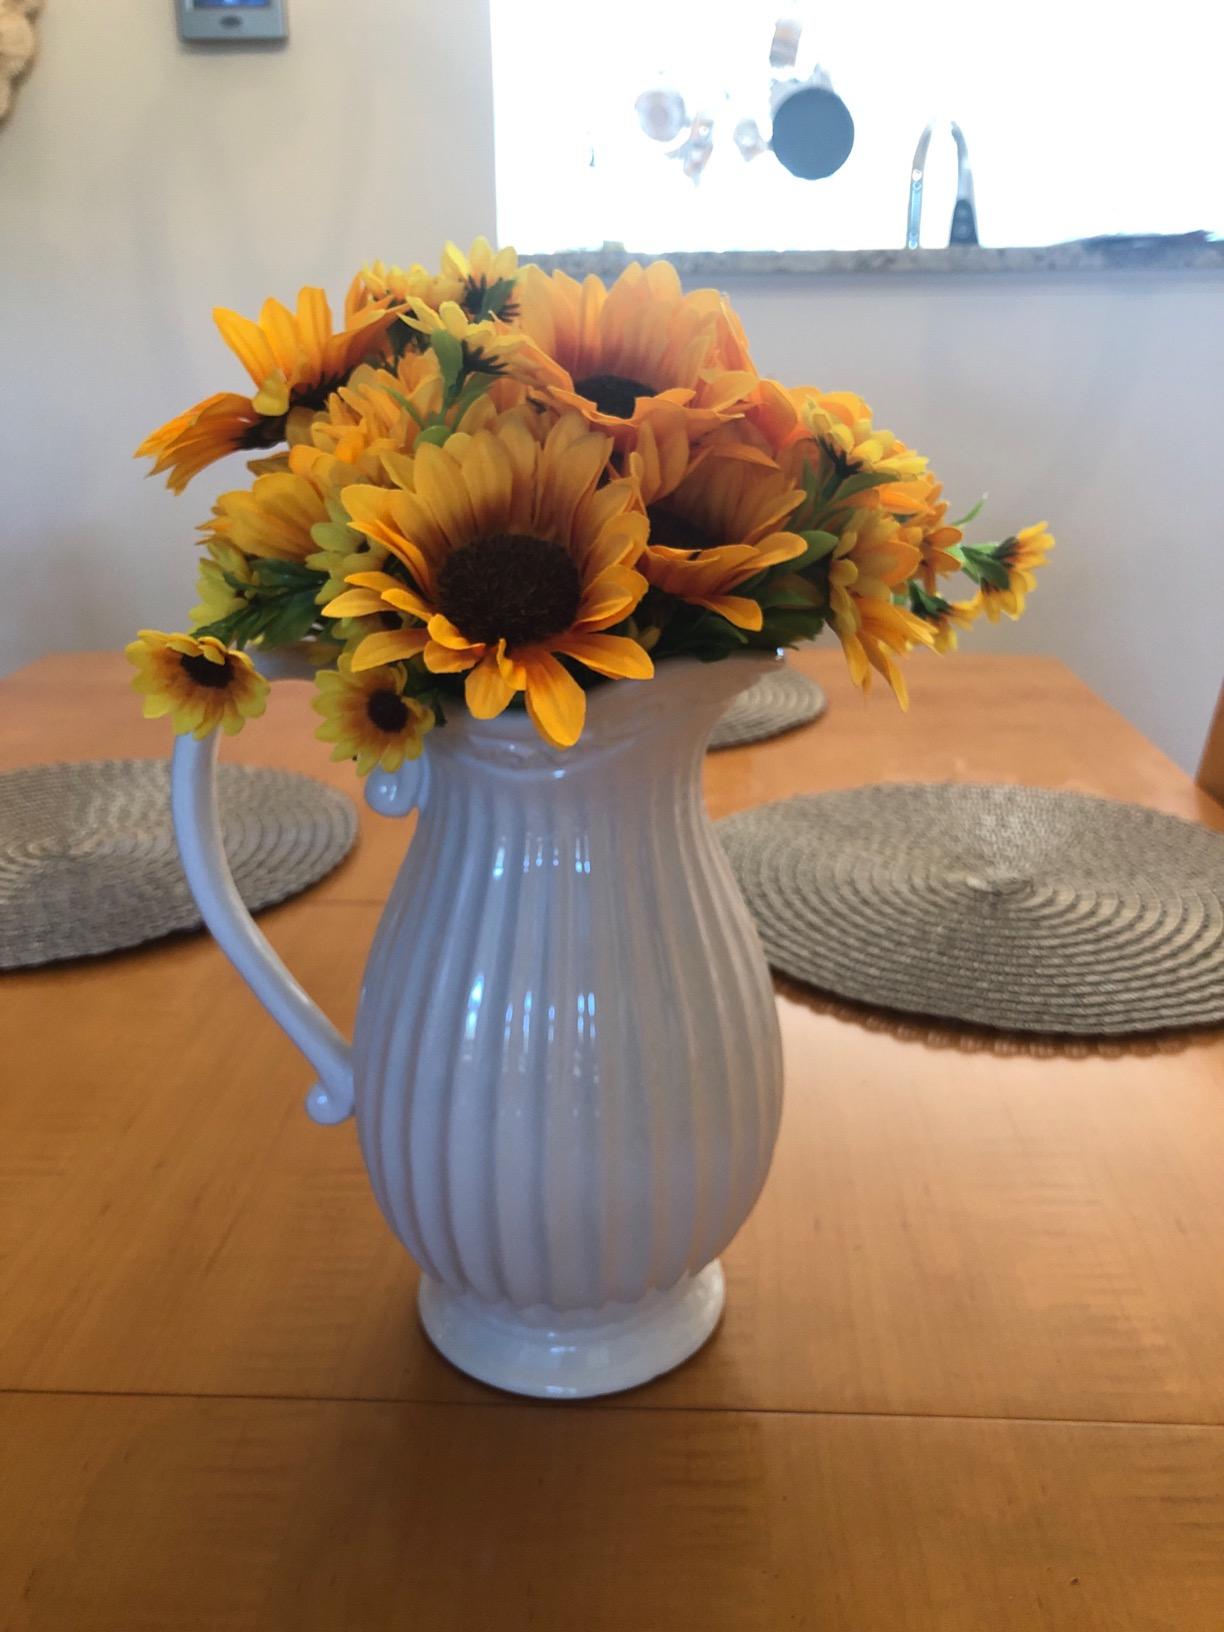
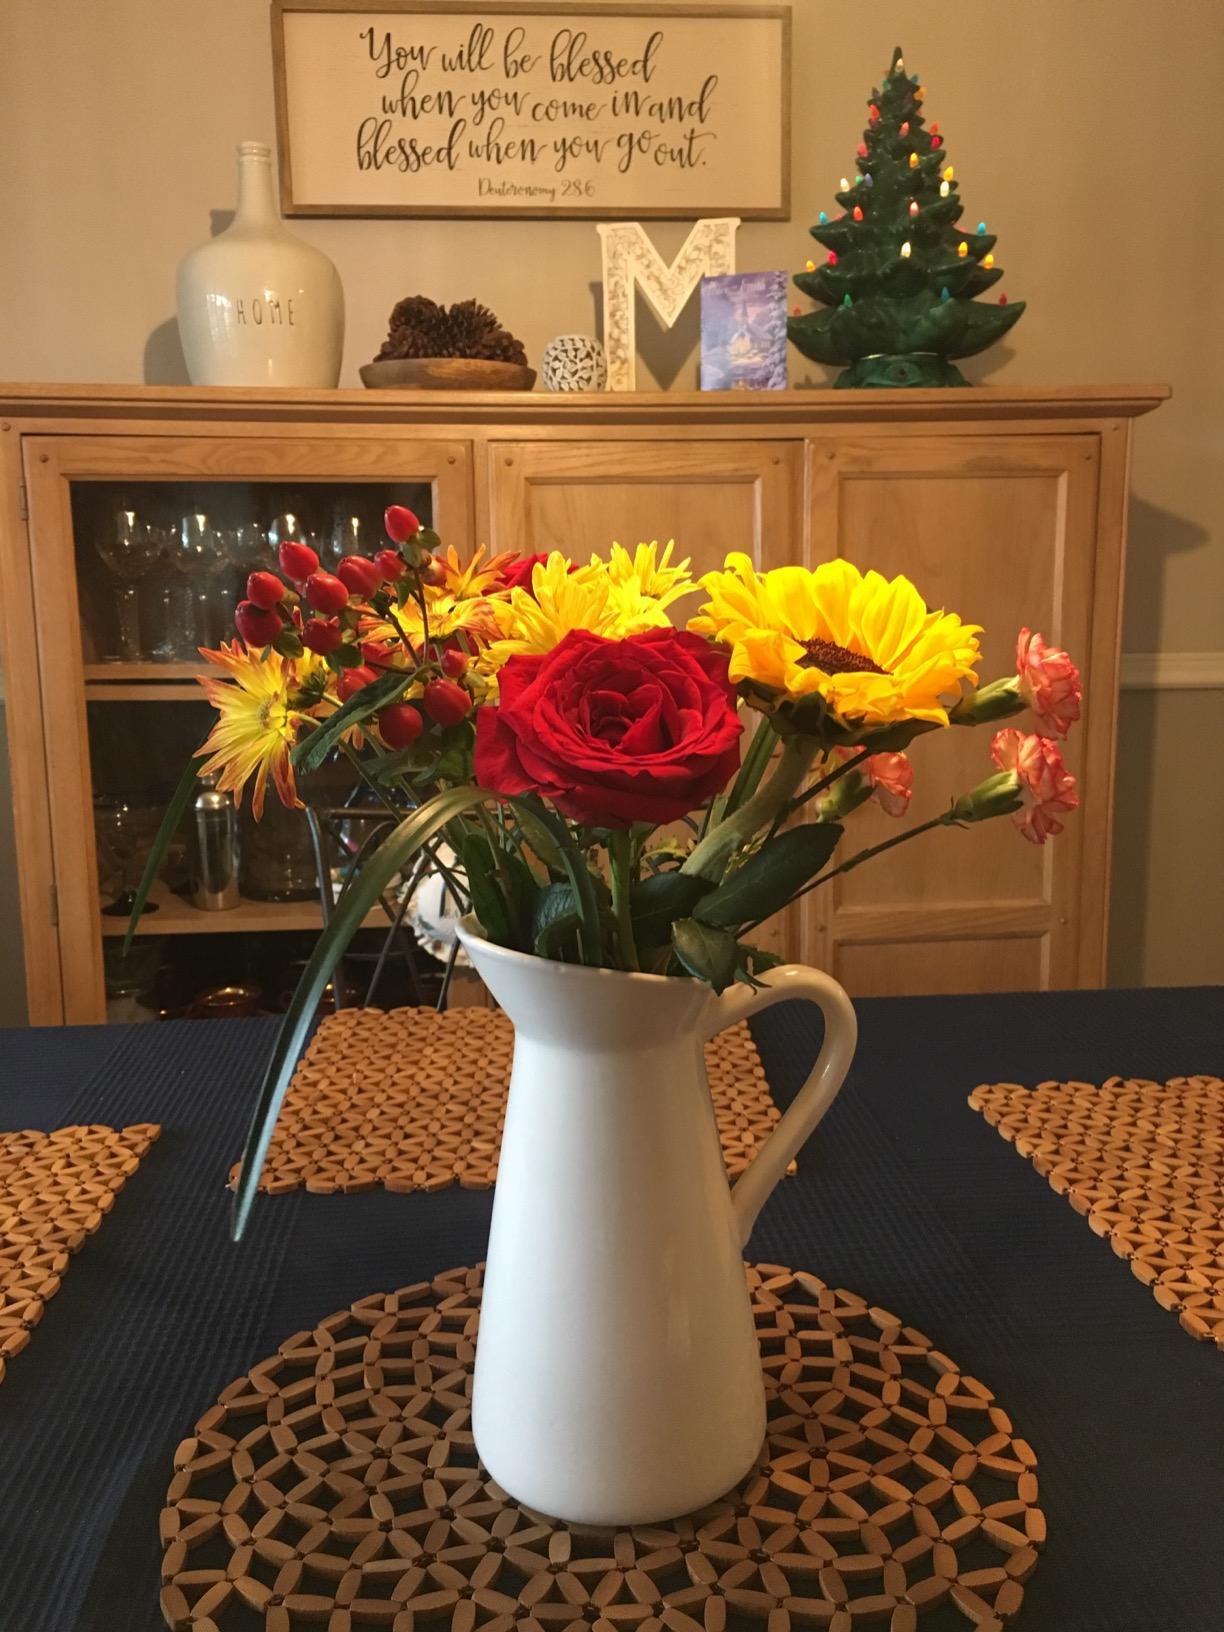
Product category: vase
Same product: no